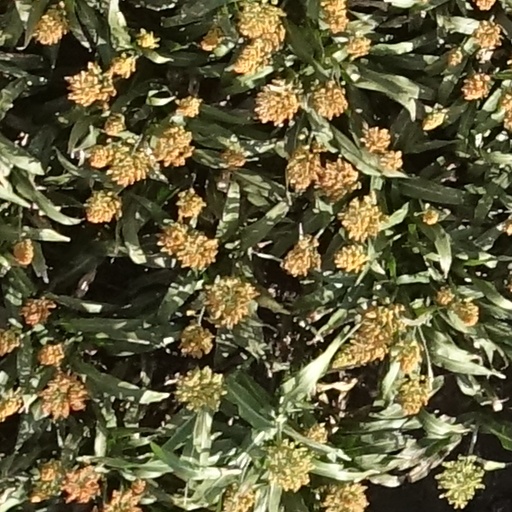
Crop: sorghum